Ron Jirsa

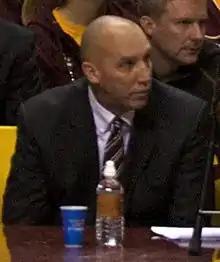
Jirsa in 2009 as Minnesota assistant coach.

Ronald Howard Jirsa (born December 21, 1959) is an American college basketball coach who is currently an assistant coach at Eastern Kentucky. He was previously the head coach at Georgia and Marshall.